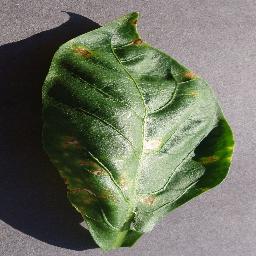
Label: Pepper,_bell___Bacterial_spot